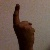
The image shows a hand gesture representing the number 1 in Indian Sign Language.